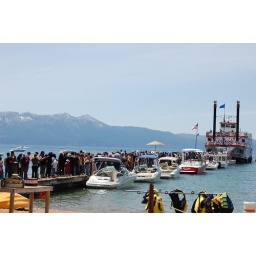
tourist waiting for their boat ride in lake tahoe